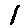
Label: 1